Malayalis

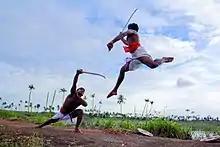
Kalaripayattu demonstration

Malayali cuisine is not homogeneous and regional variations are visible throughout. Spices form an important ingredient in almost all curries. Kerala is known for its traditional , a vegetarian meal served with boiled rice and a host of side-dishes. The is complemented by , a sweet milk dessert native to Kerala. The is, as per custom, served on a banana leaf. Traditional dishes include , , , , , , , , (tapioca), (steamed rice powder), and . Coconut is an essential ingredient in most of the food items and is liberally used.